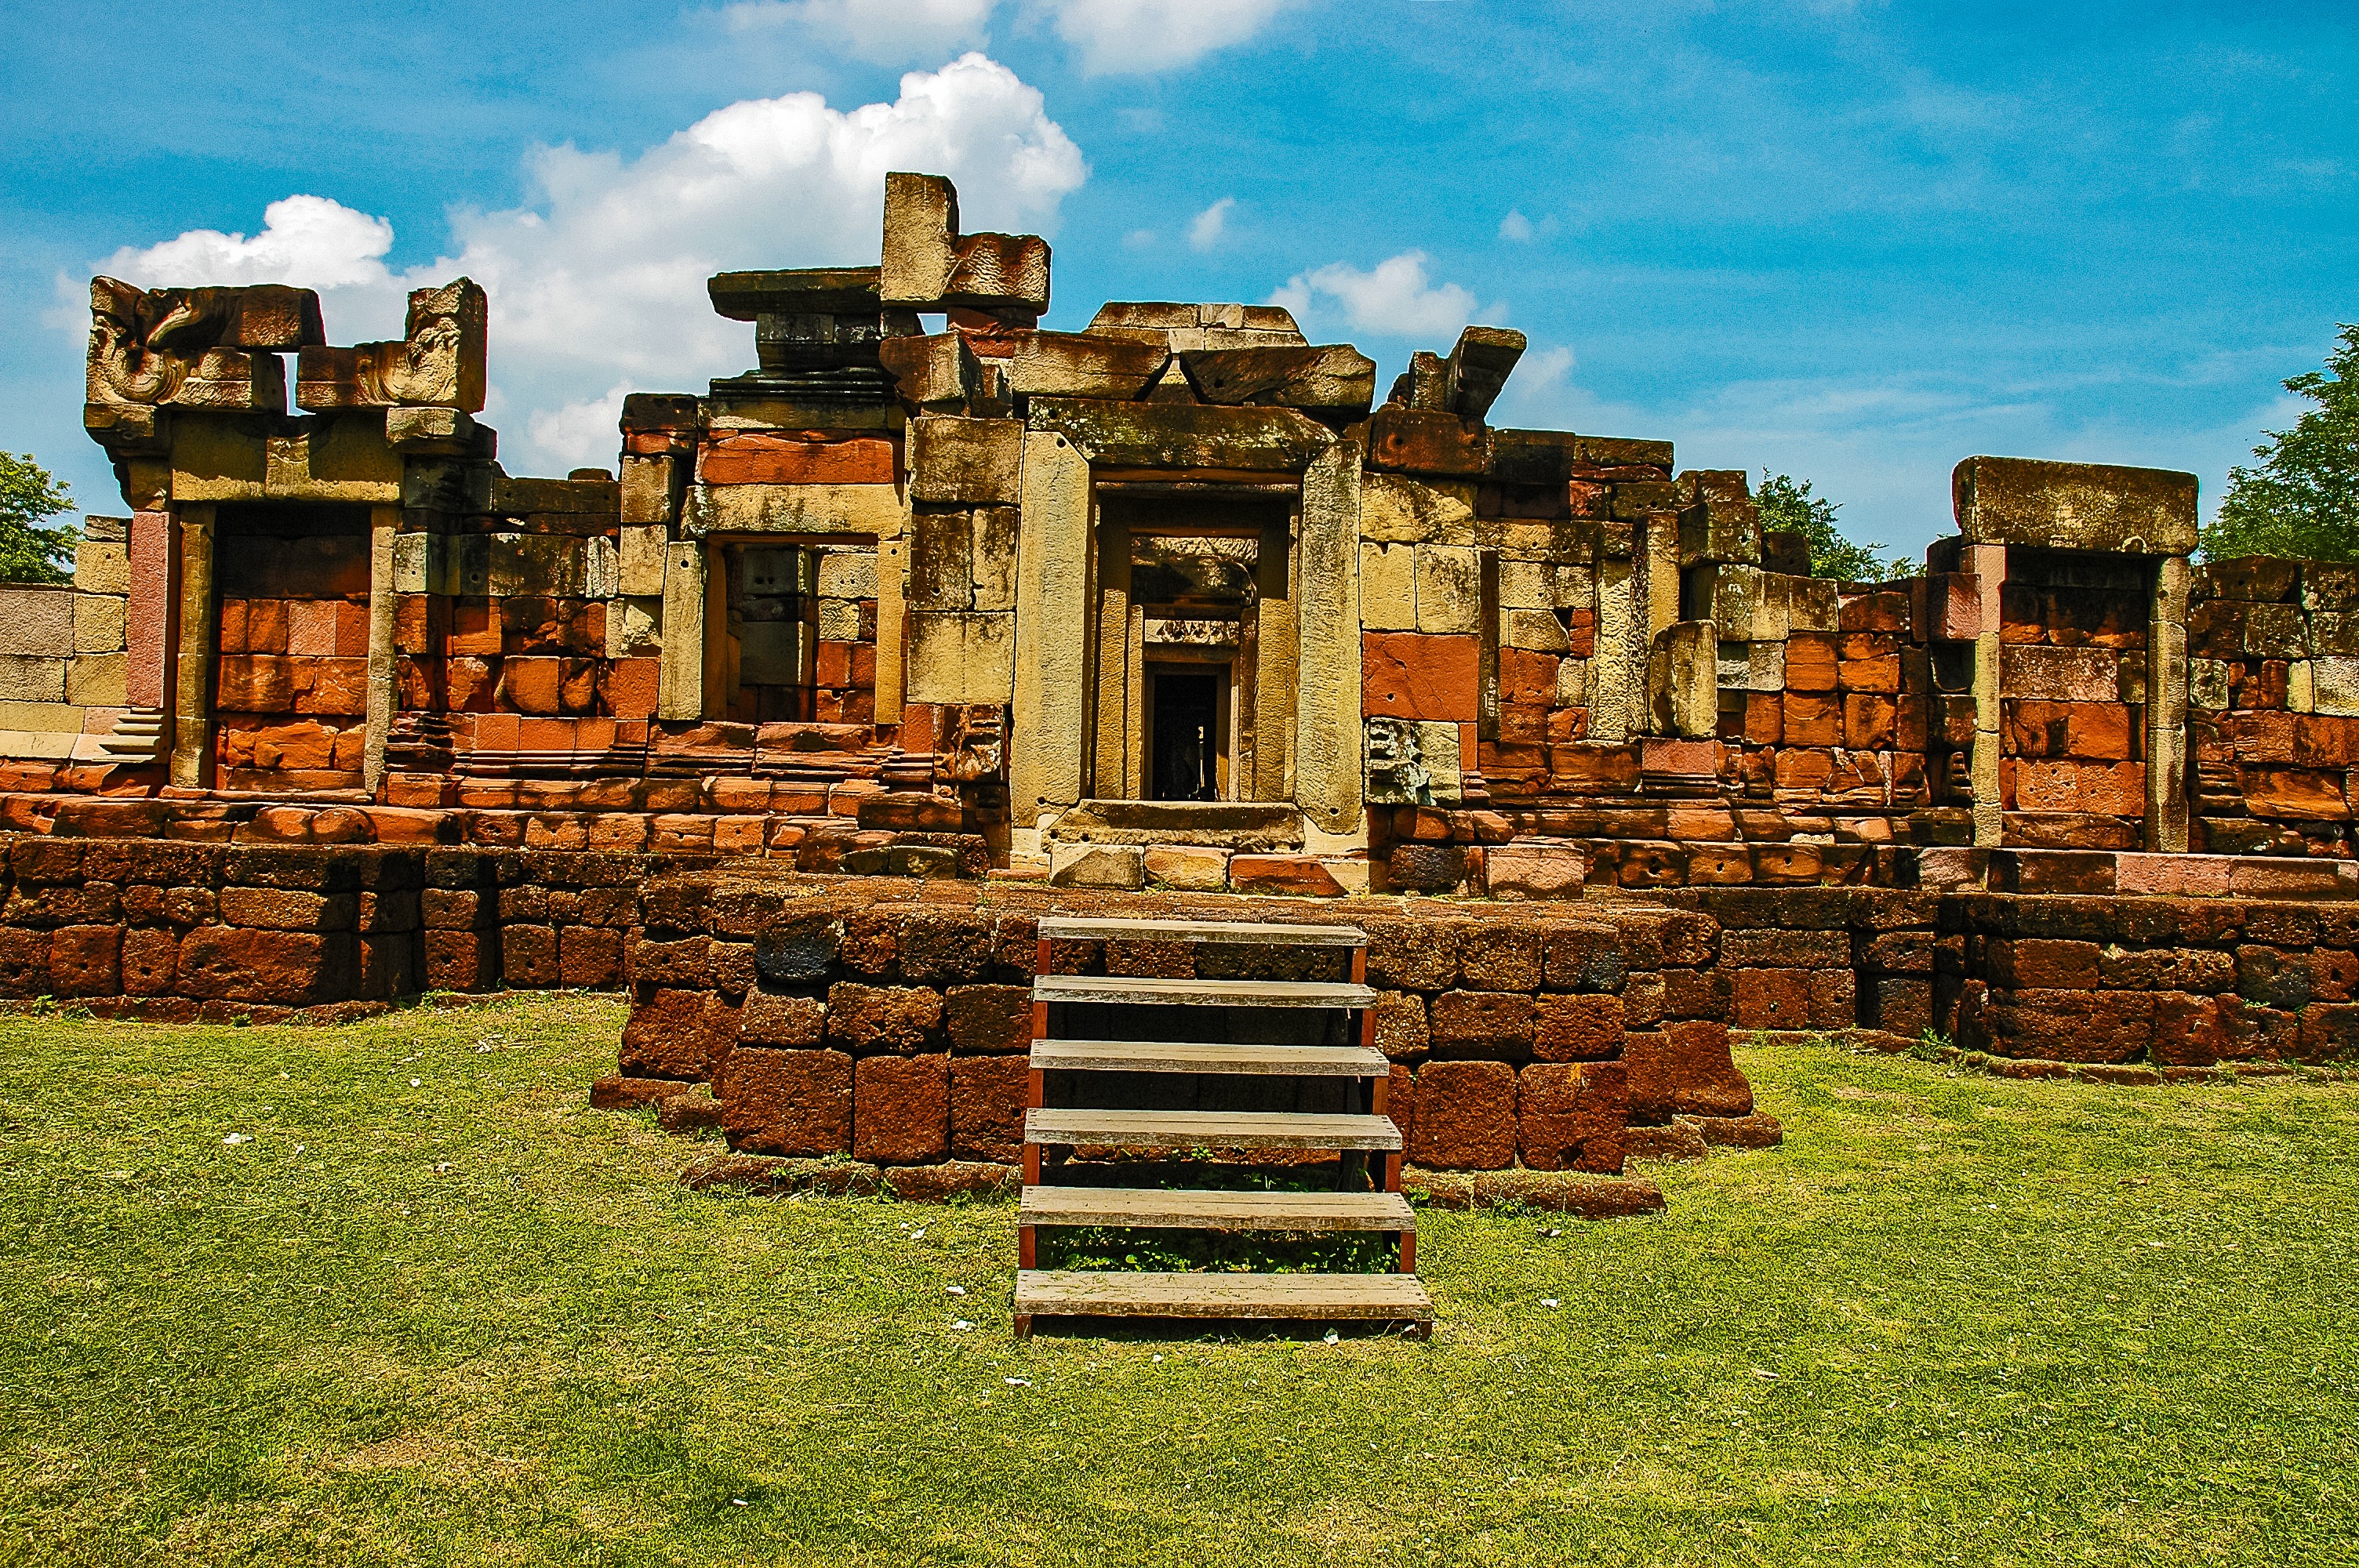
town, building, landmark, thailand, temple, ruins, estate, archaeological site, unesco world heritage site, historic site, ancient history, khorat, temple ruins